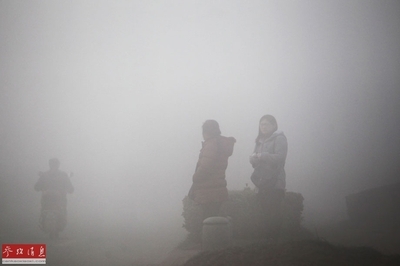
Weather: foggy or hazy